Warfare in ancient Greek art

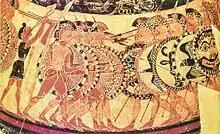
Hoplite warfare on the Chigi vase

During the Archaic Period, depictions of warfare in Greek art held importance in status markings, and also provide insight as to the trading markets during this era. For example, the Arezzo 1465 vase, an Attic volute krater attributed to Euphronios in the Late Archaic Era, depicts an amazonomachy, and was found in the Etruria region, indicating the expanse of the trade networks. Warfare as a status symbol further solidifies a reasoning behind this trade, since any art with warfare depictions on it thereby becomes a sort of luxury item sought after by those wishing to elevate their own status because aspects and physical areas of Greek society tended to extol military prestige and virtue. Proving oneself in battle distinguished one from the others and brought glory (klèos) to their families; consequently owning any art depicting warfare displayed one's wealth and elite status.